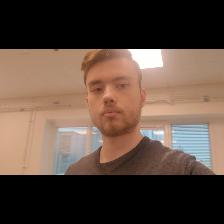
Label: Human